Santa Rita, Pampanga

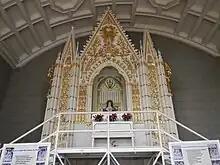
Altar of St. Rita de Casia

The parish is the site where the Holy Relic of Saint Rita de Cascia is enshrined. The parish first obtained the First Class Relic of the saint through the help and assistance of His Excellency, Most Rev. Riccardo Fontana of Spoleto-Norcia, Italy, the archdiocese to which Cascia belongs. Archbishop Fontana forwarded the Relic through the mediation of the Apostolic Nunciature in Manila to Archbishop Paciano Aniceto who in turn handed it over to the parish of Santa Rita de Cascia on August 17, 2008. The First Class Relic is from the flesh “ex carne”of the Saint. As noted in its accompanying Certificate of Authenticity, the relic was part of the last batch extracted from the incorrupt body of Saint Rita on 20 August 1972.